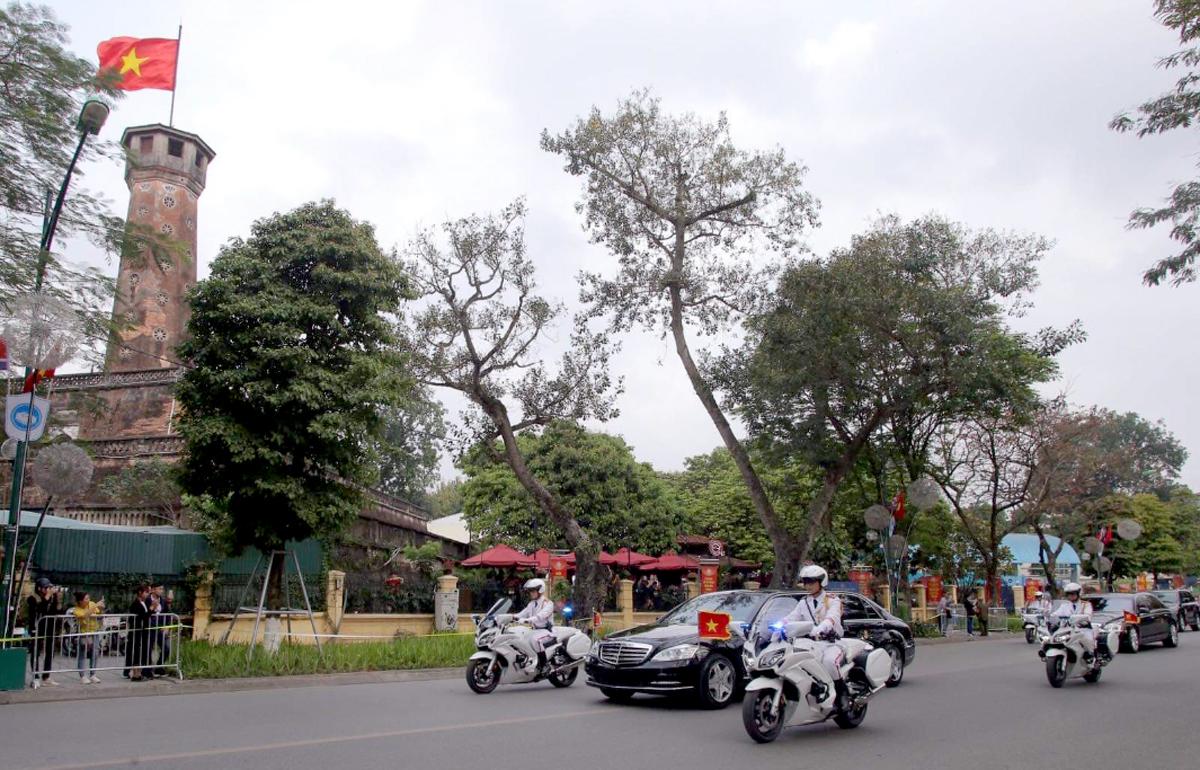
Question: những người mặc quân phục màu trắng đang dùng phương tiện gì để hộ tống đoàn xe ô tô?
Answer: xe mô tô